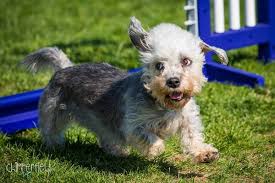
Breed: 211-n000052-Dandie_Dinmont